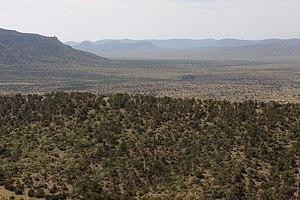
Le comté de Pecos, en anglais : Pecos County, est un comté situé à l'ouest de l'État du Texas aux États-Unis. Fondé le 8 mai 1871, son siège de comté est la ville de Fort Stockton. Selon le recensement de 2010, sa population est de 15 507 habitants. Le comté a une superficie de 12 340,8 km², dont 12 338,3 km² en surfaces terrestres. Il est nommé d'après la rivière Pecos.